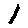
Label: 1